Willow Creek Winery

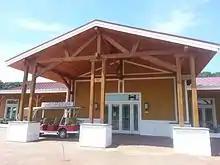
A large wooden building with a red roof, three wooden posts, with an electric golf cart parked in front.

Willow Creek has had conflicts with municipal, county, and state authorities regarding the hosting of weddings at the winery. The West Cape May borough council has expressed concerns about potential noise and traffic from events, and several local and county officials have said that Willow Creek misrepresented how its facilities would be used. In 2012, the Cape May County Agriculture Development Board and the New Jersey Agriculture Development Committee stated that because the winery is on preserved farmland, it could not hold weddings or other non-agricultural events. Willow Creek maintains that the deed of easement granted when the farm was preserved does not prohibit celebratory events. The winery has since sued the mayor of West Cape May in federal court, stating that she has a conflict of interest in her land use decisions because she is also a marriage officiant. In June 2016, West Cape May decided to settle the lawsuit and agreed to pay Willow Creek Winery $550,000 to prevent a trial. In addition, the borough has had to make payments for violations of the Open Public Records Act due to withholding of requested public information.